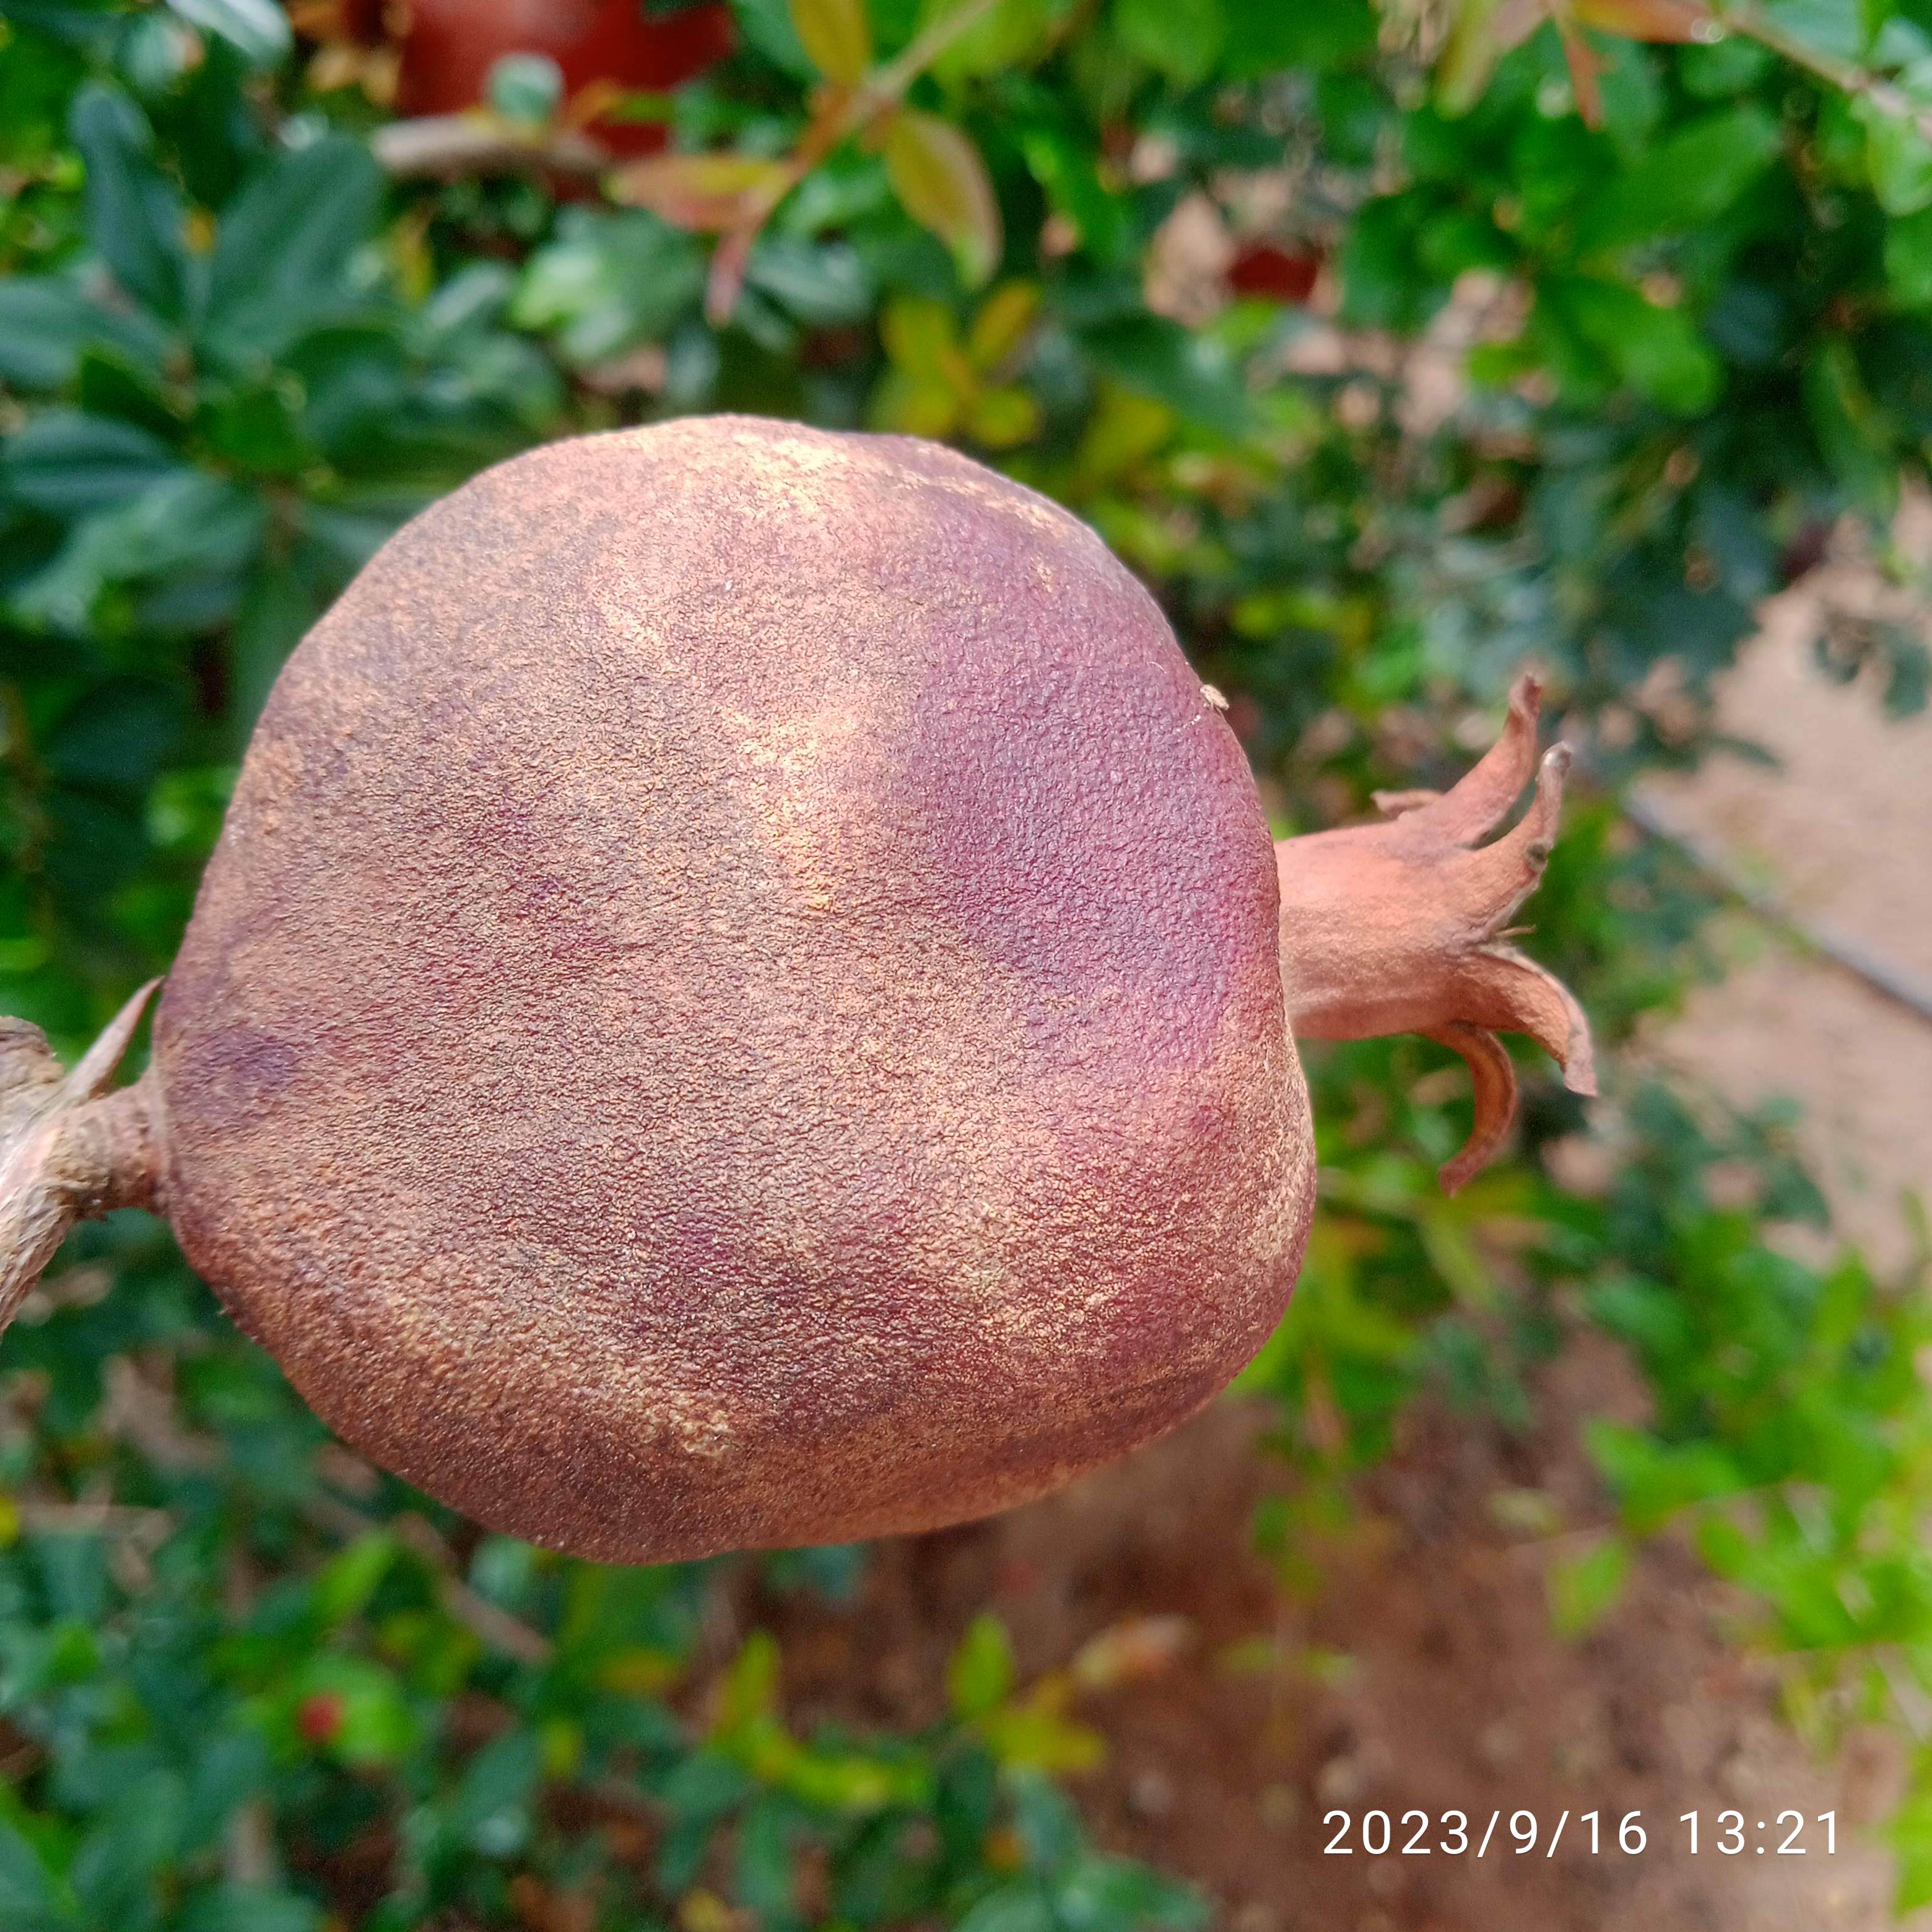
Label: Alternaria